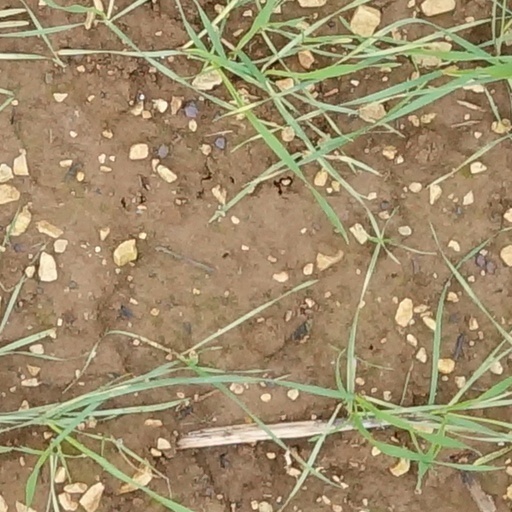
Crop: wheat